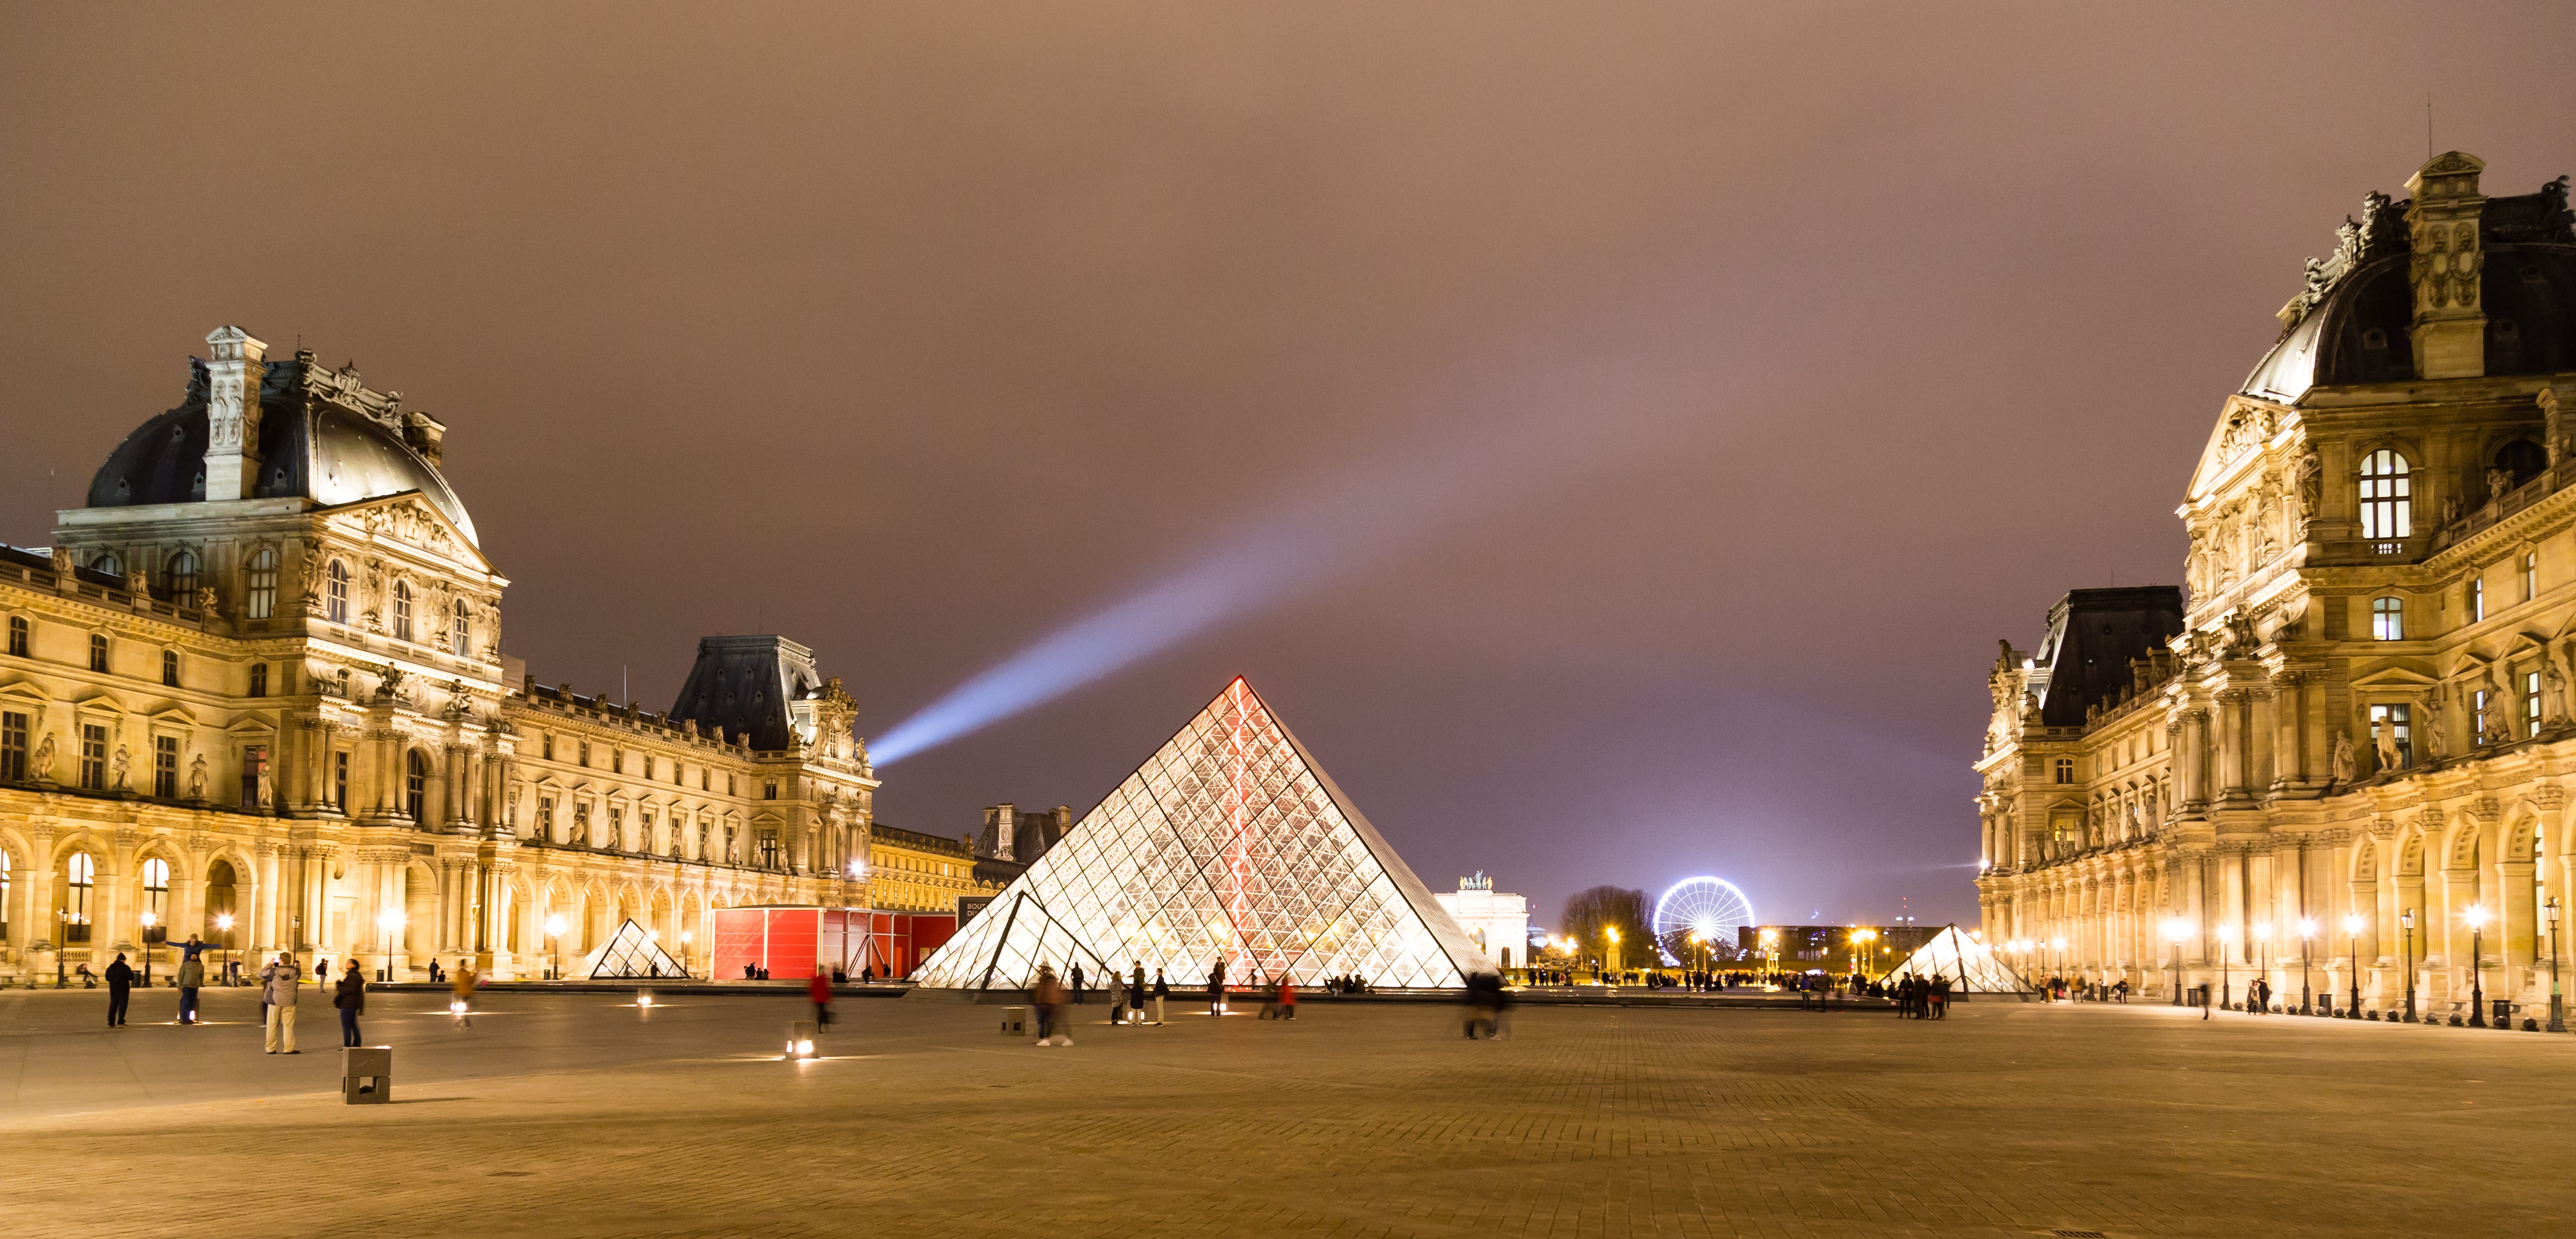
light, architecture, people, night, palace, dawn, city, paris, pavement, monument, cityscape, tourist, travel, dark, dusk, evening, castle, landmark, cathedral, illuminated, outdoors, temple, buildings, town square, dome, ancient history